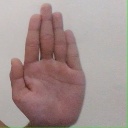
अक्षर: ध